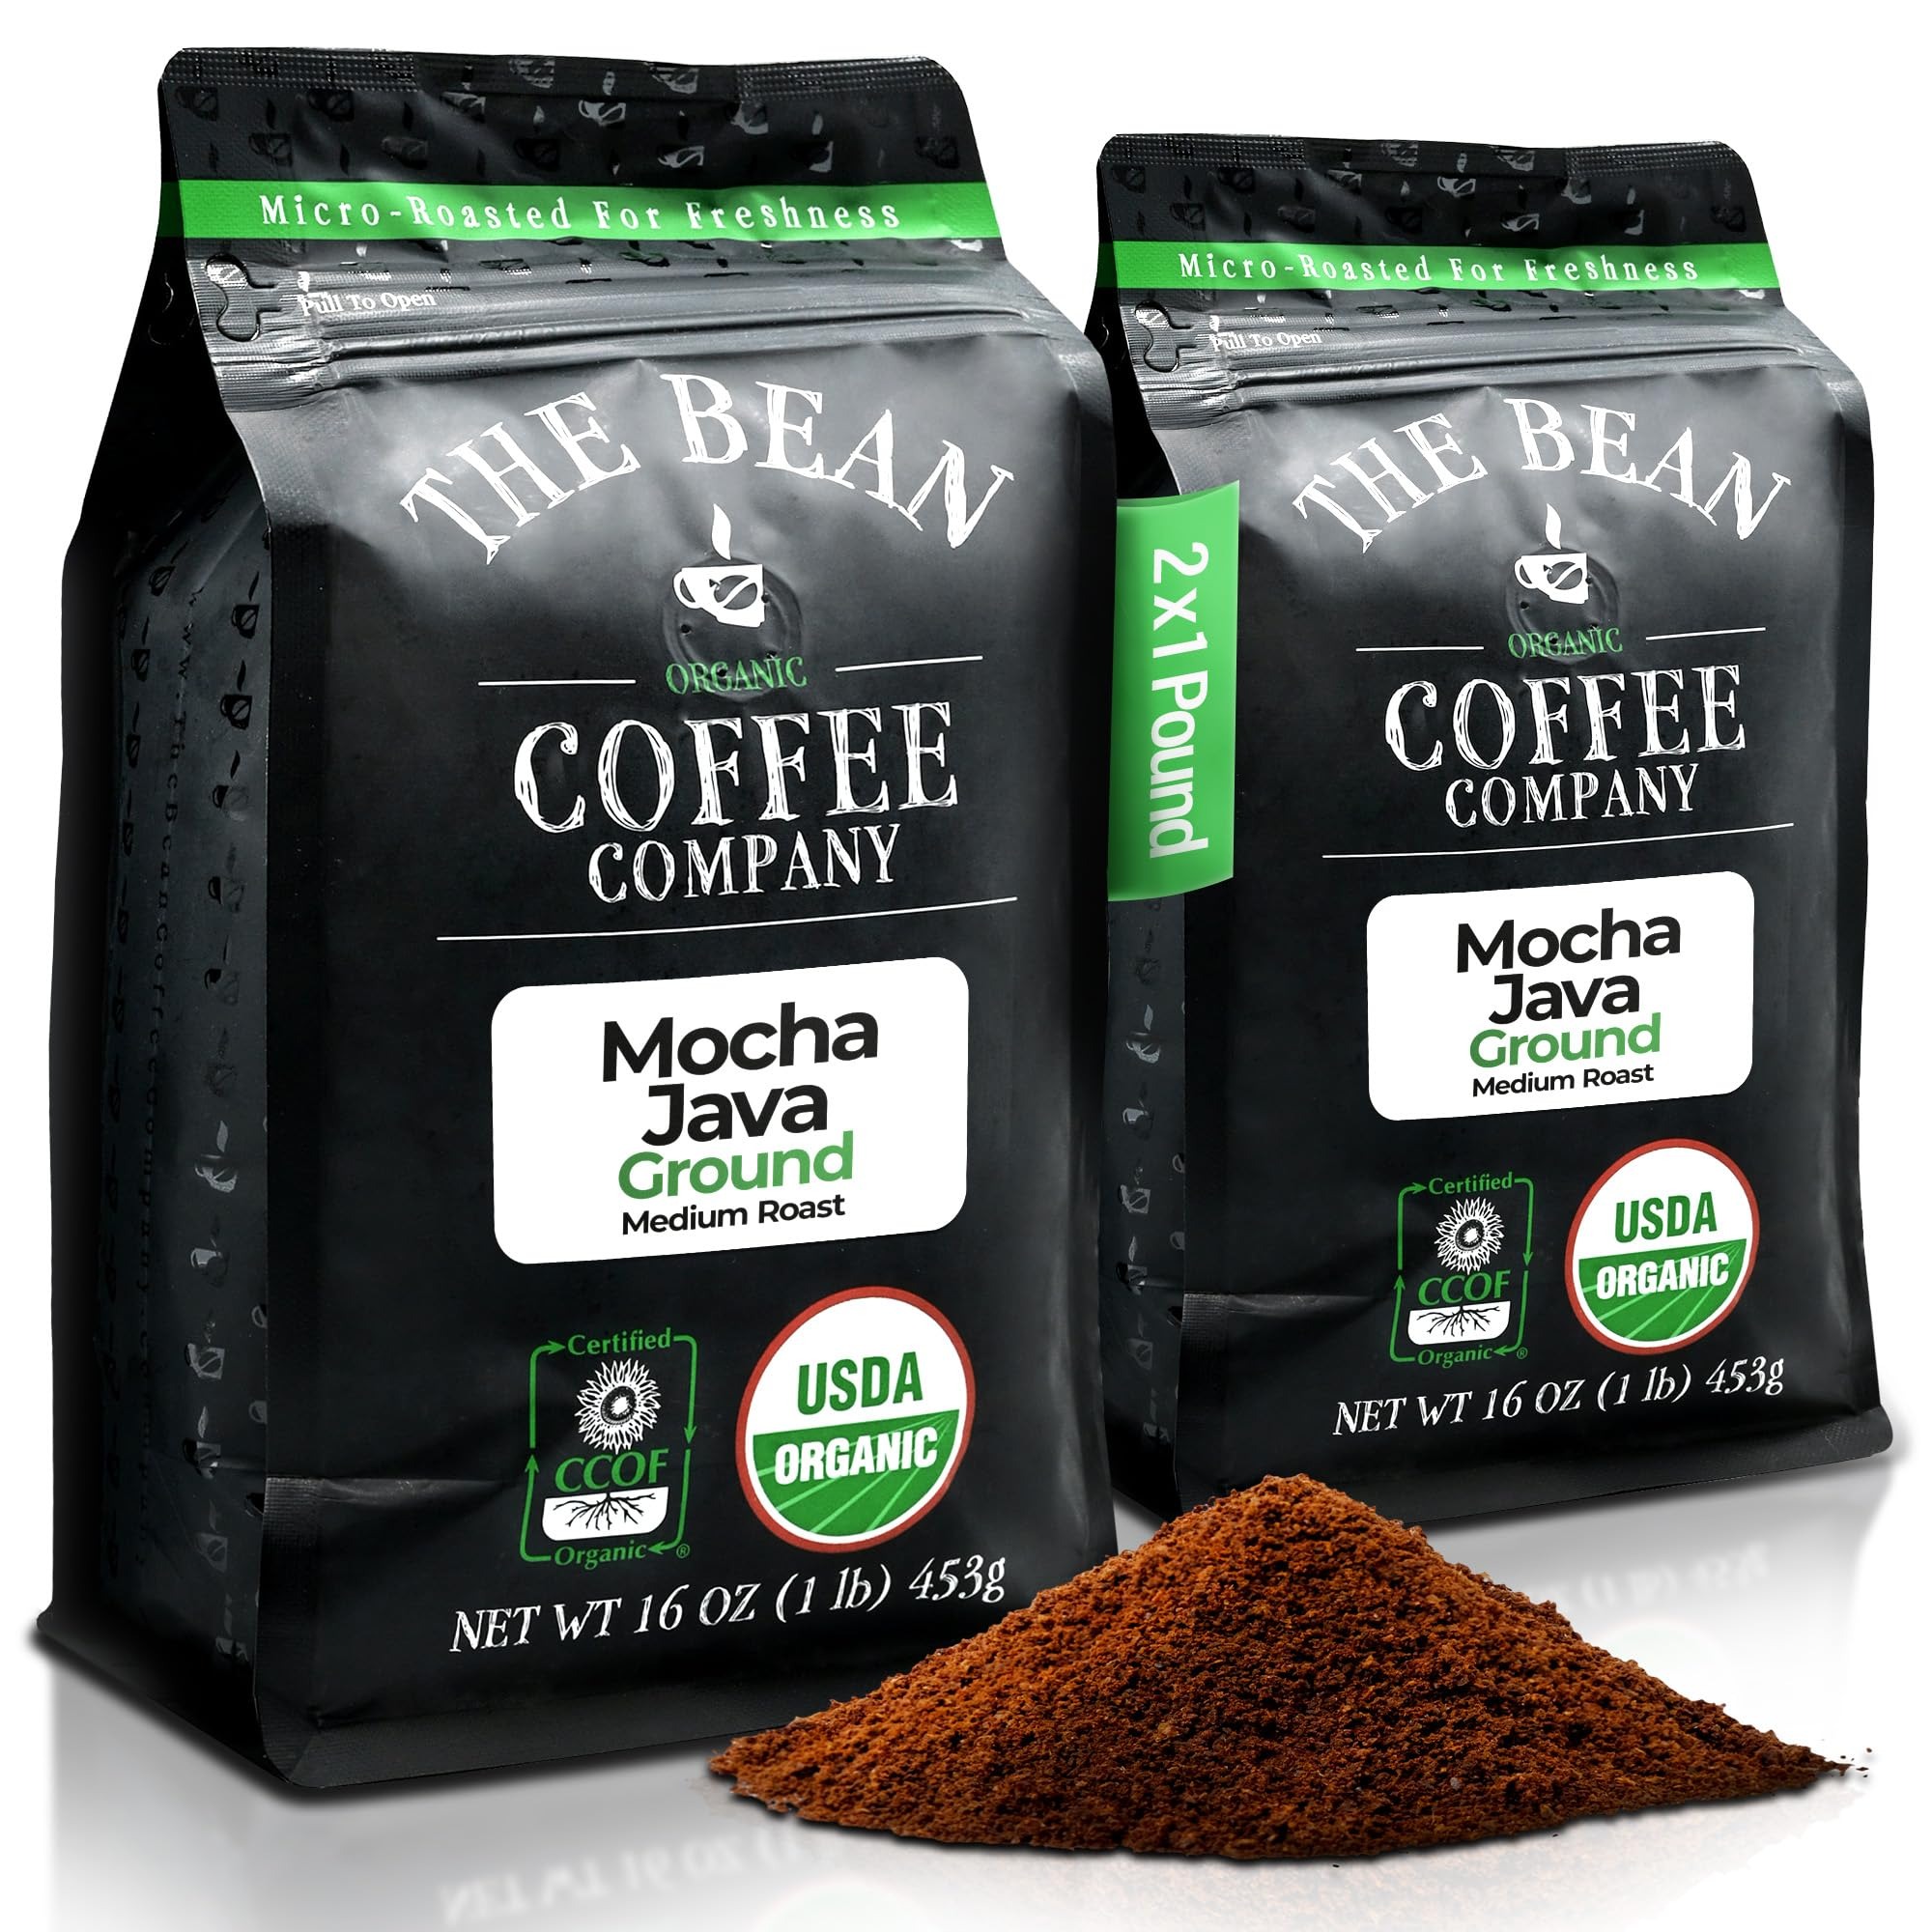
Item Name: The Bean Organic Coffee Company Mocha Java, Medium Roast, Ground Coffee, 16-Ounce Bags (Pack of 2), Café molido tostado orgánico
Bullet Point 1: Known as history's first coffee blend (combining a mix of Arabian mocha with Indonesian java), Mocha Java organic ground medium roast has a full-body flavor with rich, delicious complexity.
Bullet Point 2: SMALL BATCH ROASTED IN THE USA: Like all coffees from The Bean Organic Coffee Company, this 100% Arabica coffee is hand roasted in small batches in the USA and packaged at the peak of its cycle to preserve its natural flavors and fresh-roasted quality
Bullet Point 3: CERTIFIED ORGANIC: The Bean Organic Coffee Company uses 100 percent organic coffee beans, certified by the USDA and CCOF (California Certified Organic Farmers). The Bean Coffee Company uses certified organic flavoring as well
Bullet Point 4: SUSTAINABLE FARMING: Our products are produced using farming practices that maintain and improve soil and water quality, minimize the use of synthetic materials, conserve biodiversity, and avoid genetic engineering
Bullet Point 5: SUPPORT SMALL BUSINESS: We are a family-owned business that began our journey back in 2007 at our local farmer’s market down in Southern California. Since then we have grown our business to bring organic coffee direct to our customers all across the United States!
Product Description: Known as history's first coffee blend as it combines a mix of Arabian mocha with Indonesian java. Mocha Java organic ground medium roast has a full-body, with rich, delicious complexity. Like all coffees from the bean coffee company, this 100% Arabica coffee was hand roasted in small batches and packaged at the peak of its cycle to preserve its natural flavors and fresh-roasted quality. The Bean Coffee Company has a combined more than 25 years of Roasting experience with an innovative commitment to great taste, quality and health. It's all about the bean.
Value: 32.0
Unit: Ounce

Price: 34.8